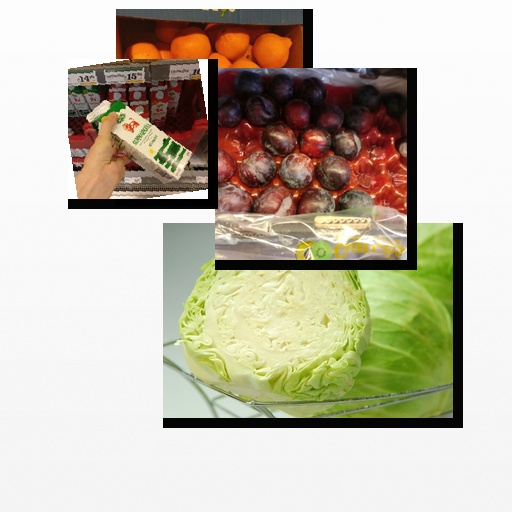
Food items: milk, plum, cabbage, satsuma